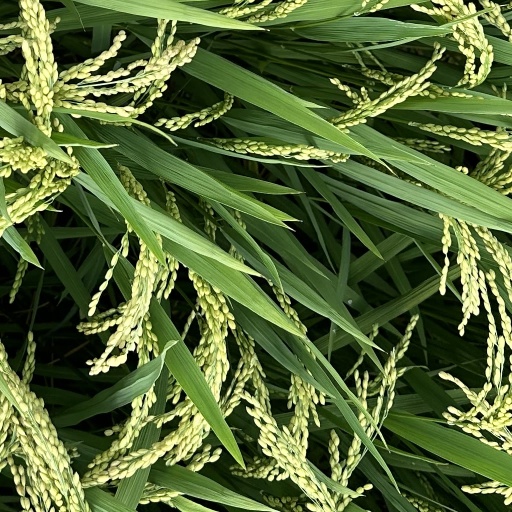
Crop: rice